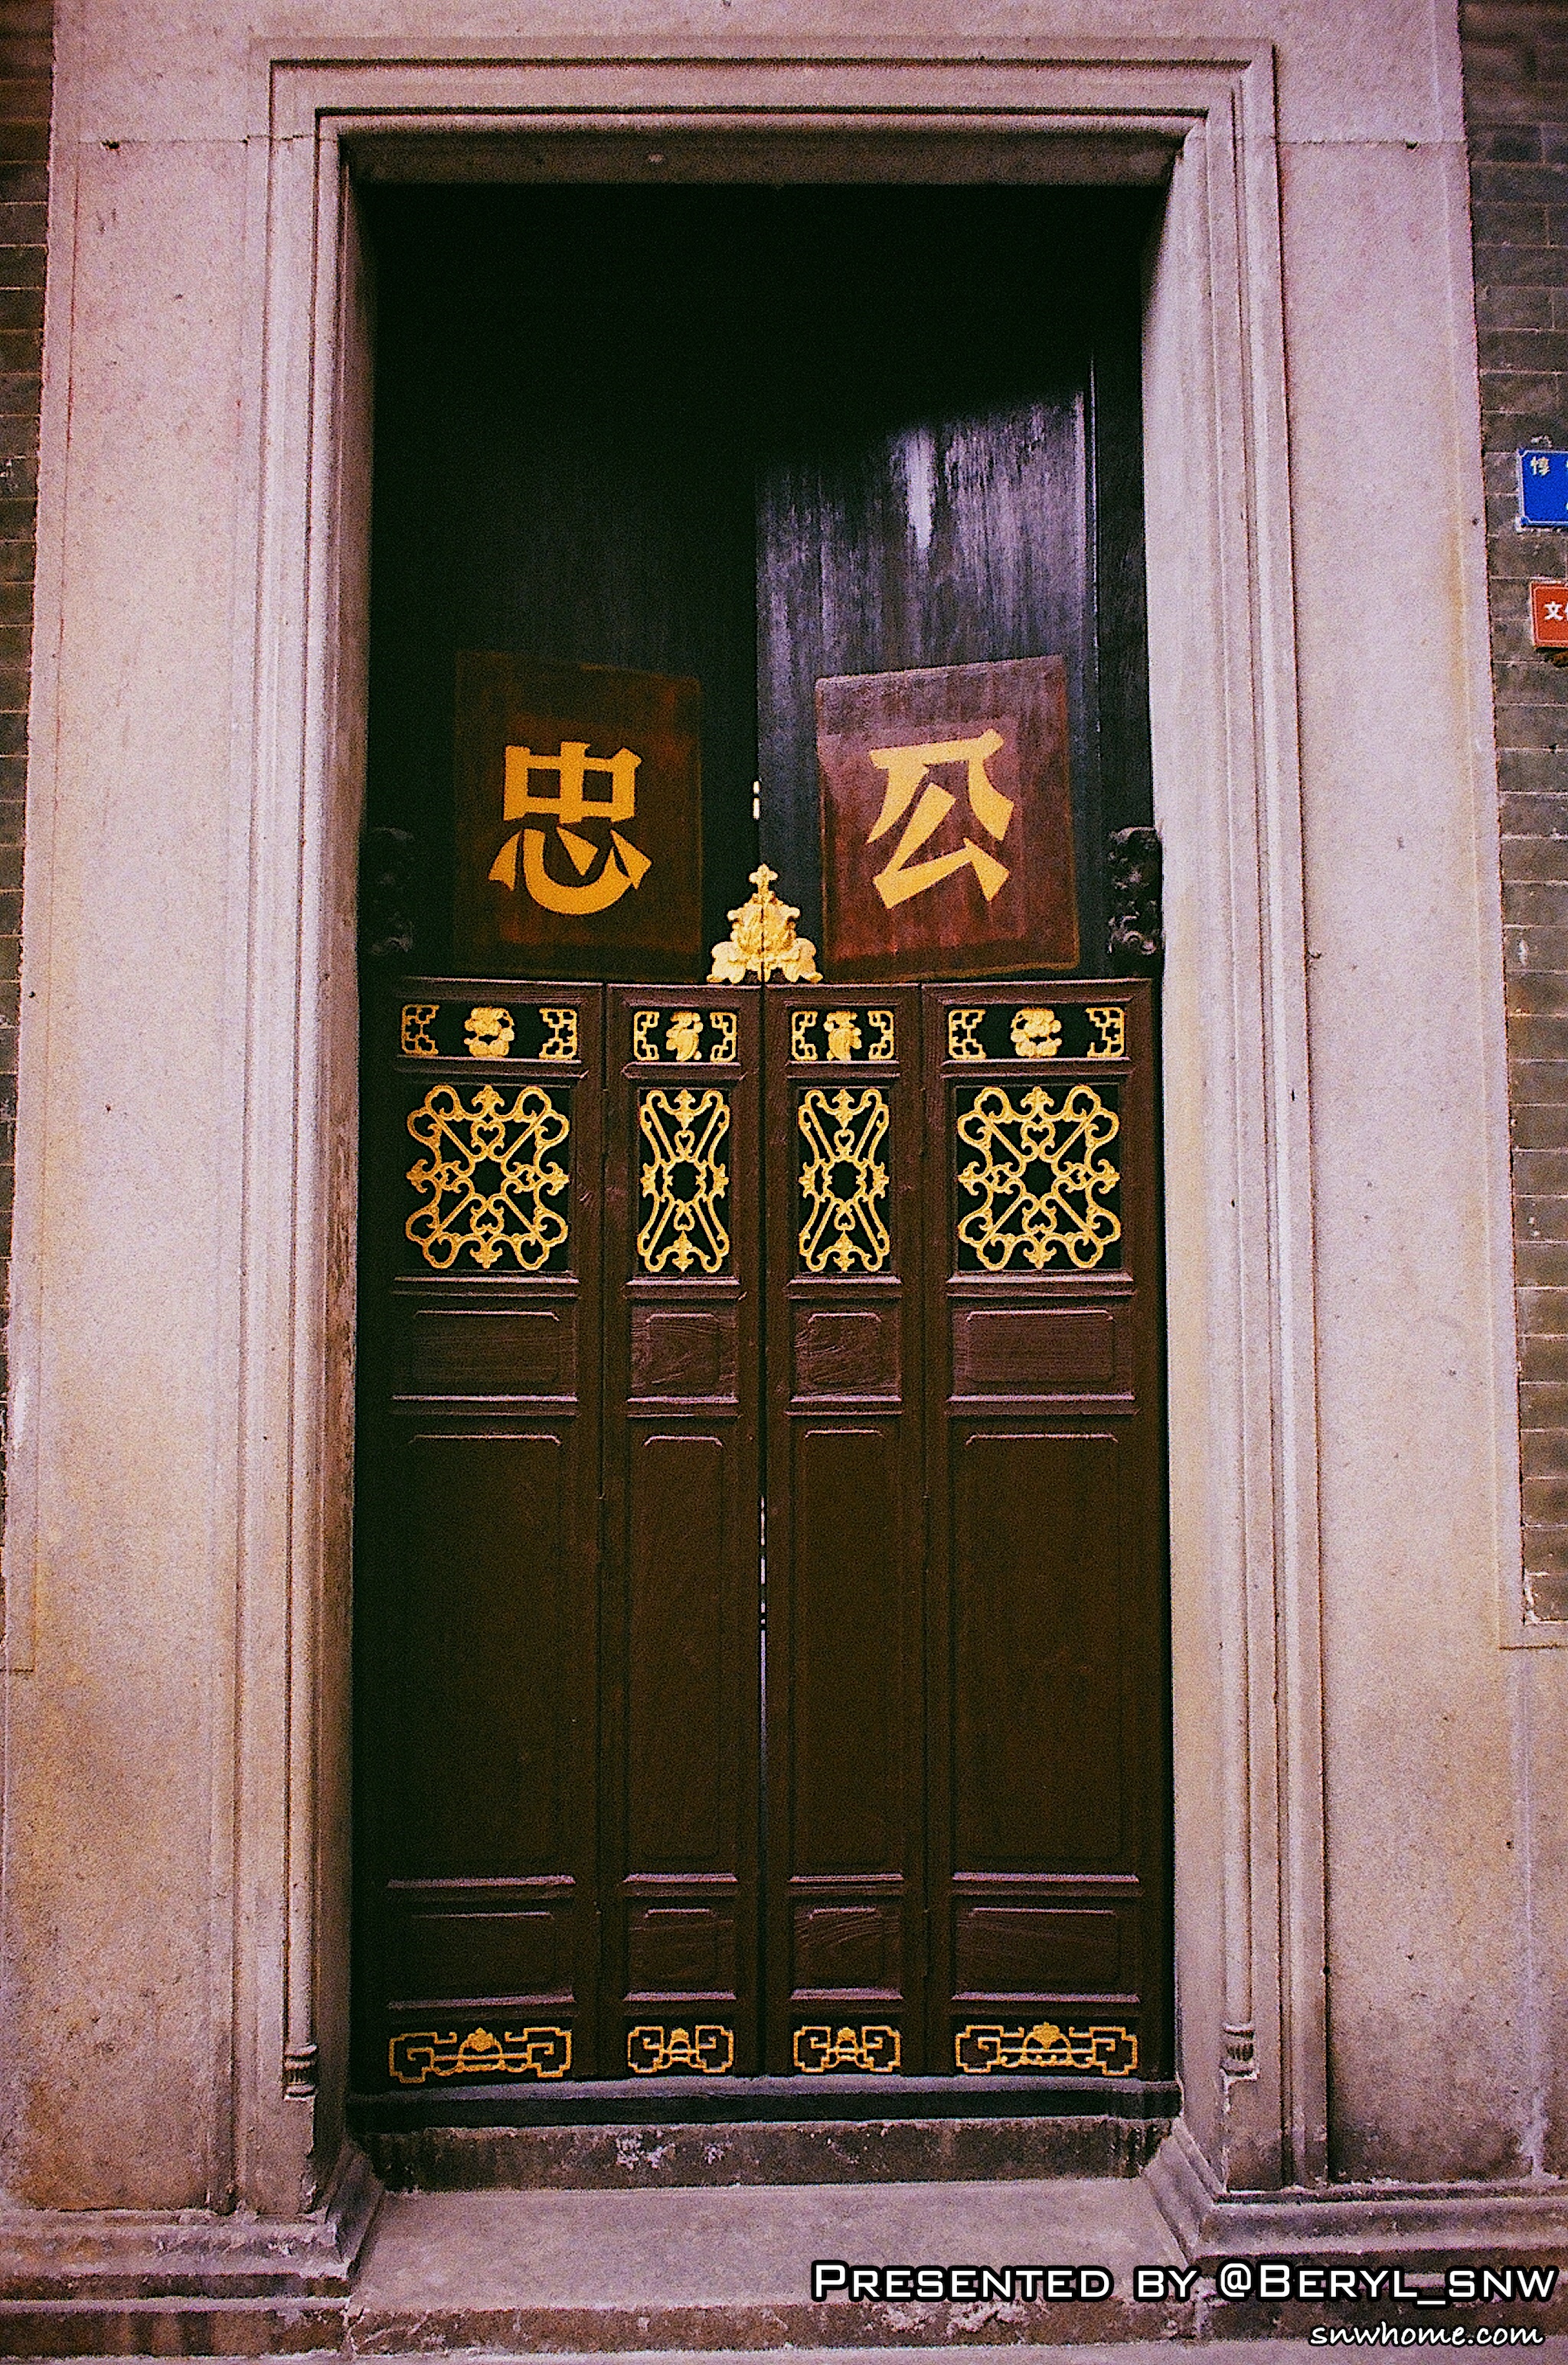
wood, window, town, old, bike, river, film, chinese, color, facade, nikon, furniture, door, doors, canton, kodak, tourist attraction, china, guangzhou, f3, negatives